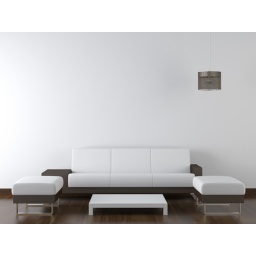
interior design of modern white and brown living room furniture against white wall with a lamp hanging and lots of copy space